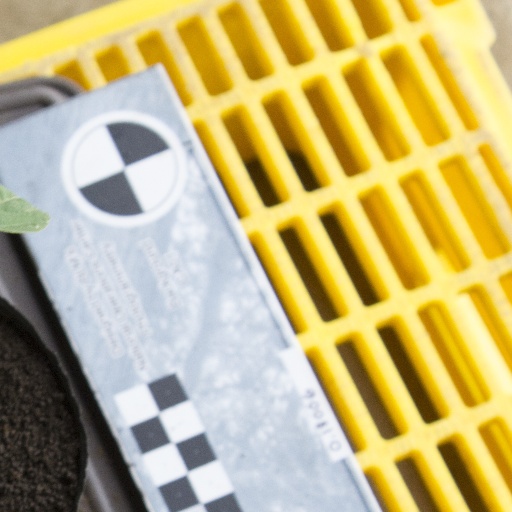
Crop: soybean